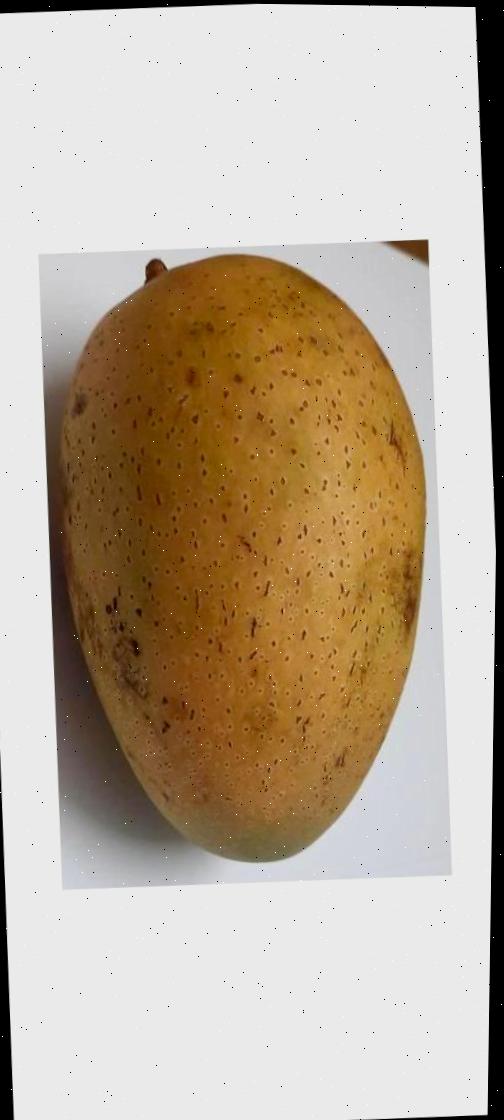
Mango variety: Ashshina Classic